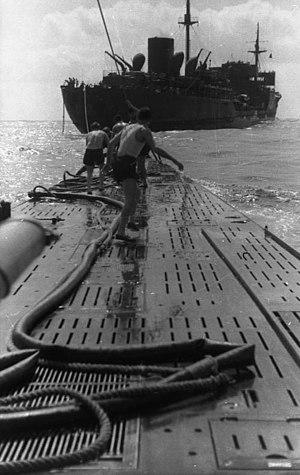
L'Unterseeboot 107 est un sous-marin allemand de type IX.B de la Kriegsmarine de la Seconde Guerre mondiale.